Miss Australia

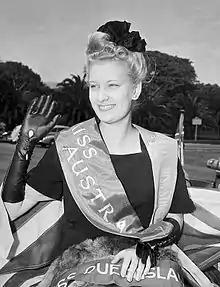
Rhonda Kelly in 1945

The first Miss Australia contest was held in 1908 as a one-off event sponsored through the "Lone Hand", with entrants from New South Wales, Victoria and Queensland. The winner was Alice Buckridge from Victoria. The primary purpose of the contest was "to attract customers: whether they were newspaper readers, patrons at an amusement venue or visitors to a country fair" (Saunders and Ustinoff, 2005:4)